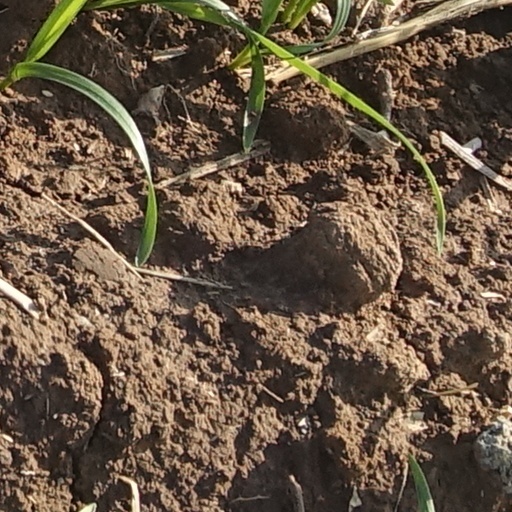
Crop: wheat